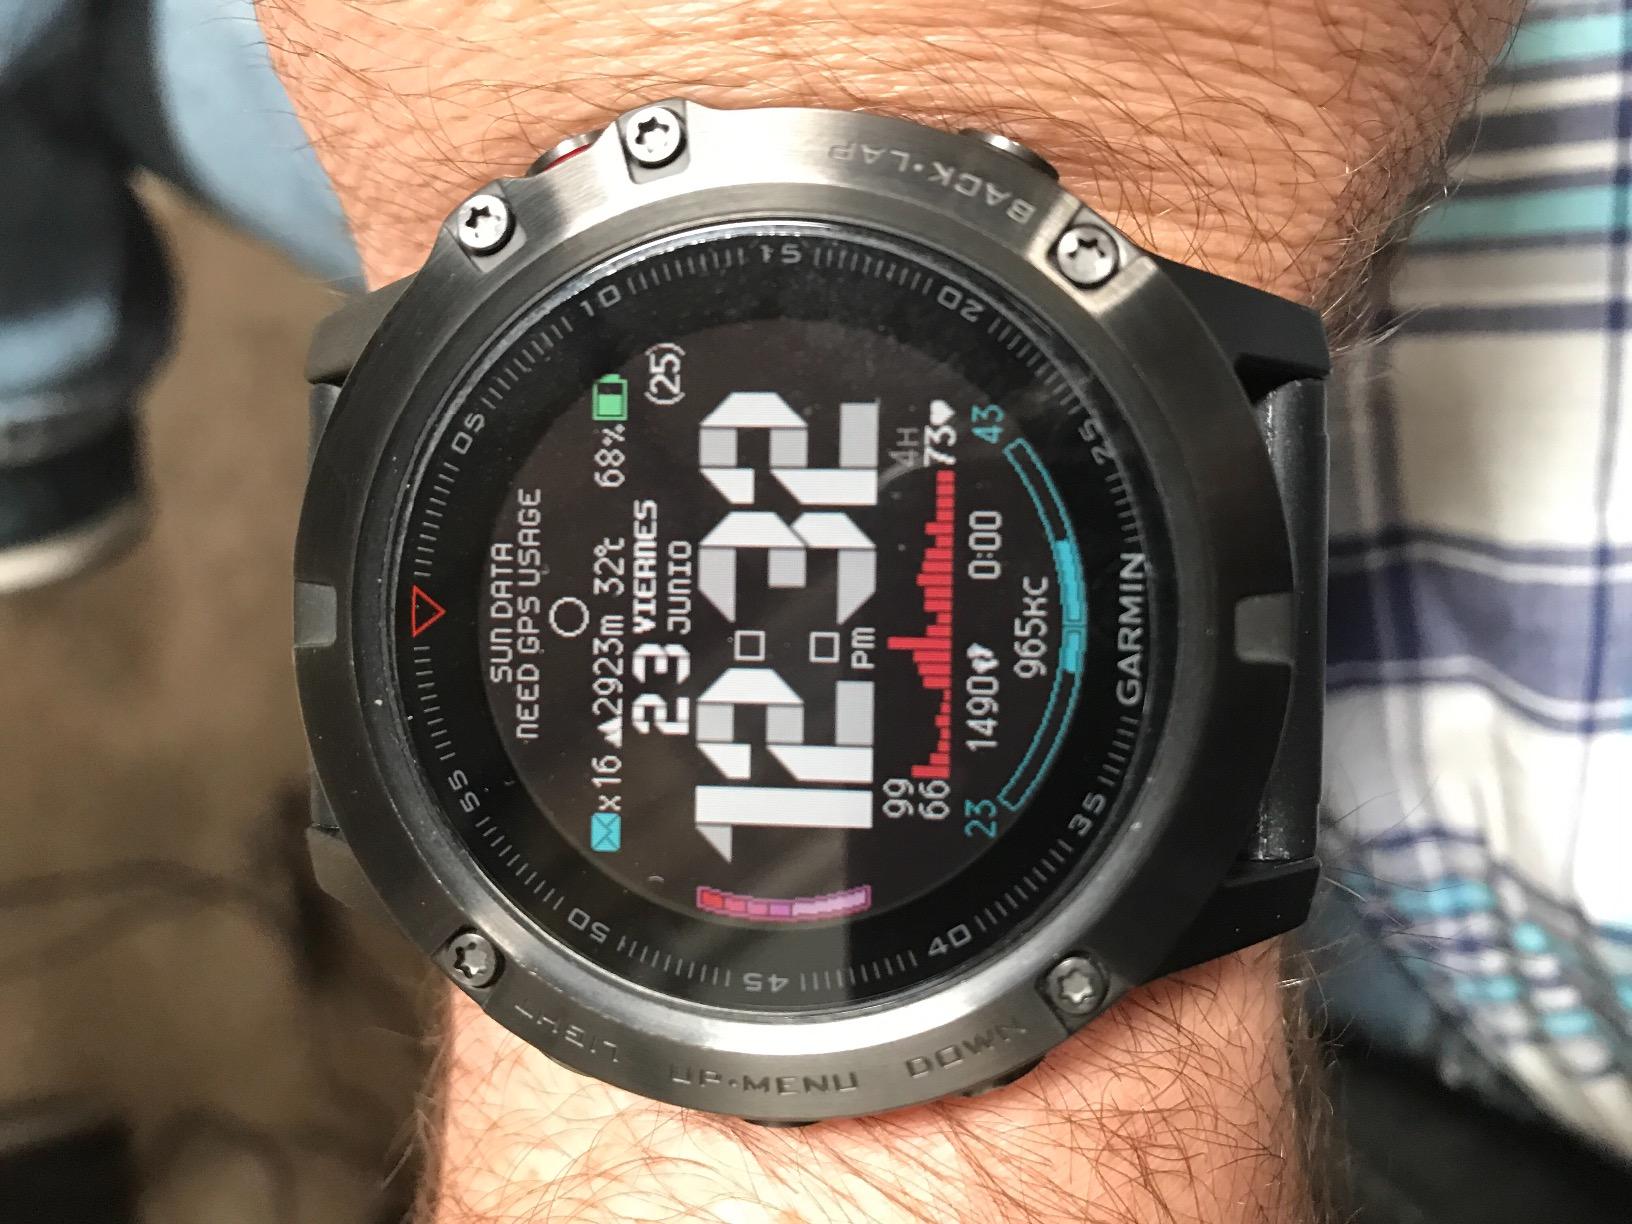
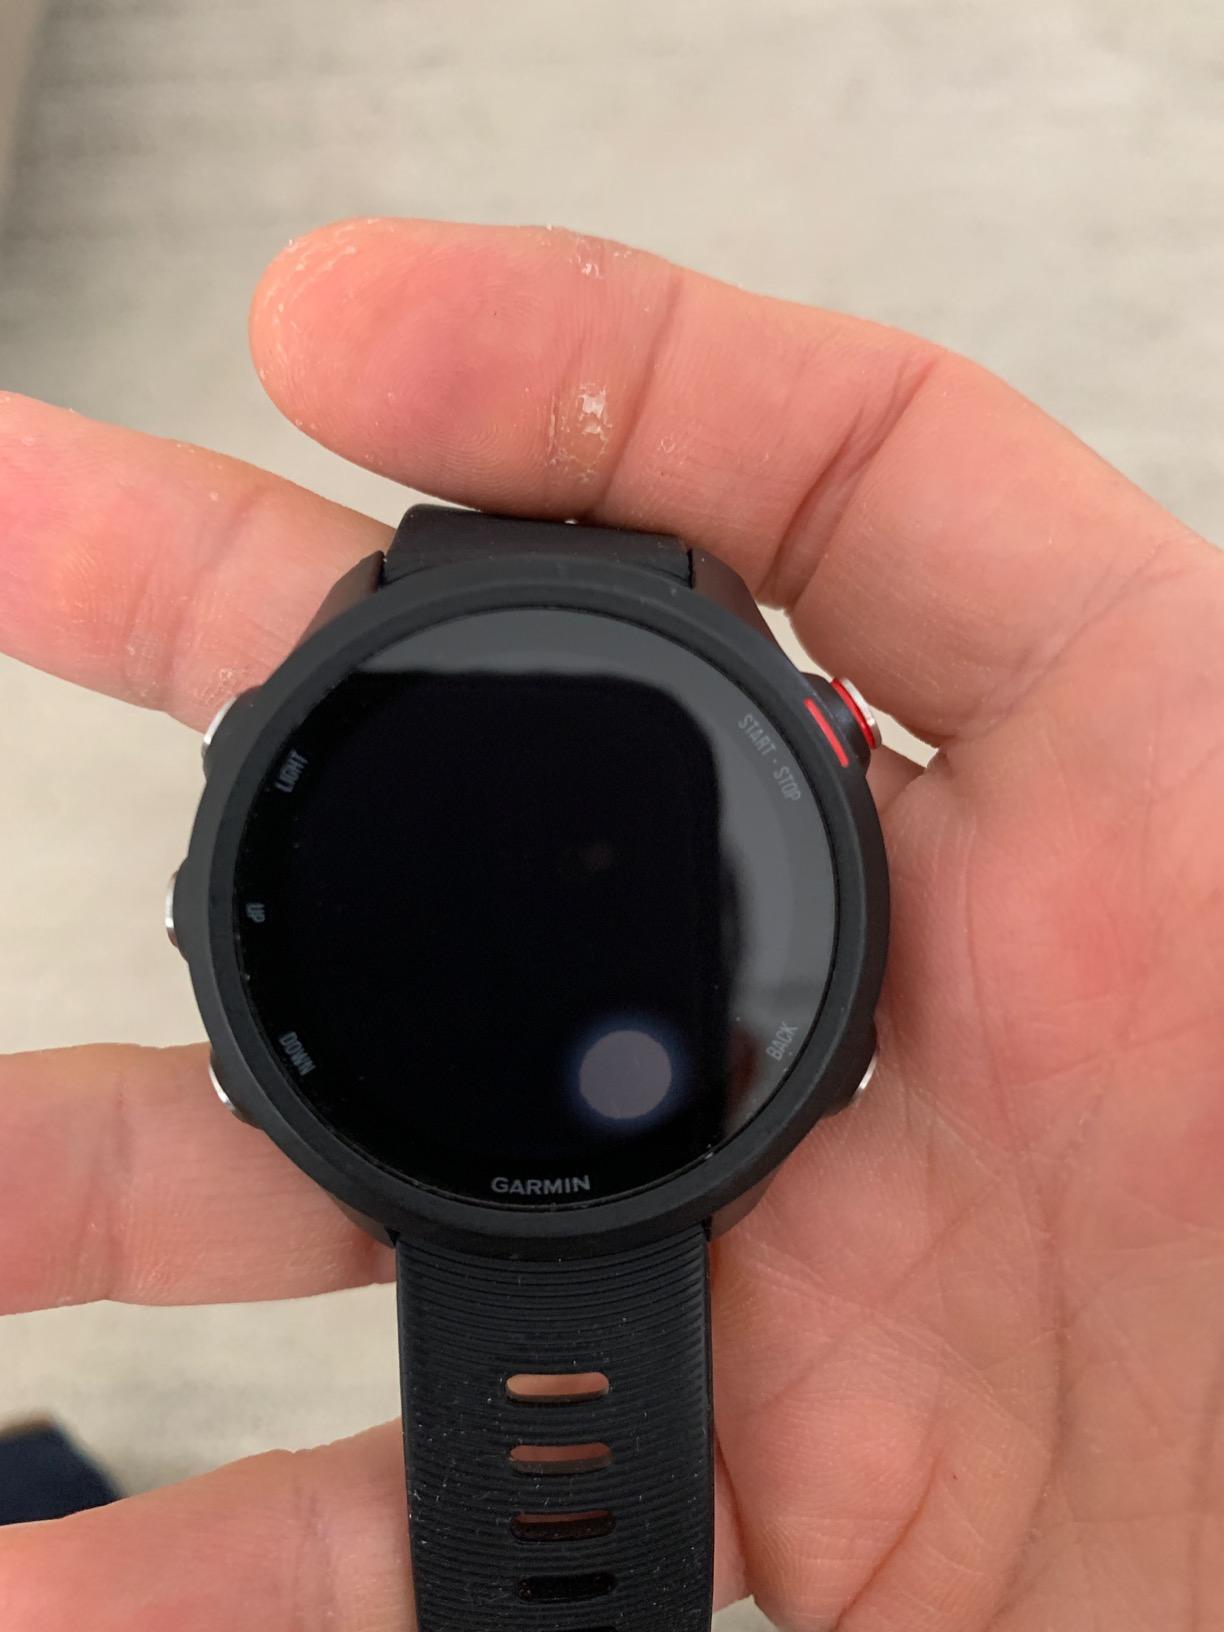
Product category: smartwatch
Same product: no